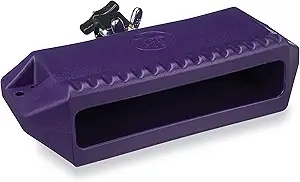
LP  GUIRO JAM BLOCK   LP1209
Color Purple Brand Latin Percussion Material Wood,Plastic Model Name LP1209 Item dimensions L x W x H 10 x 8 x 3 inches Lowest Pitch Replicates the Sound of a Wood Block Crafted from Jenigor, LP’s Exclusive Plastic Formulation. Patented Design Virtually Indestructible Heavy-Duty Mounting Bracket and a LP Eye-Bolt Assembly Included.
Brand: LP
Category: Arts & Entertainment > Hobbies & Creative Arts > Musical Instruments > Percussion > Hand Percussion > Musical Blocks